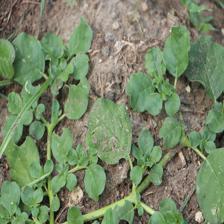
Label: BroadLeafWeed